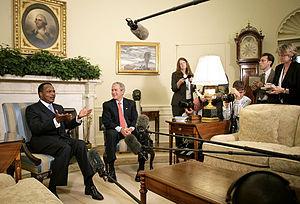
Denis Sassou-Nguesso est un militaire et homme d'État congolais né en 1943 à Edou. Président de la République populaire du Congo de 1979 à 1992, il est l'actuel président de la République du Congo depuis 1997, date de son retour au pouvoir par une intervention des forces armées angolaises après avoir renversé le président élu Pascal Lissouba dans les premiers mois de la guerre civile du Congo-Brazzaville.
L'élection présidentielle de 2009 en République du Congo, troisième élection présidentielle depuis le rétablissement de la démocratie dans le pays. Elle avait pour but de pourvoir ou de renouveler le mandat de sept ans de Denis Sassou-Nguesso, président de la République depuis octobre 1997. Elle se tint le 12 juillet 2009.